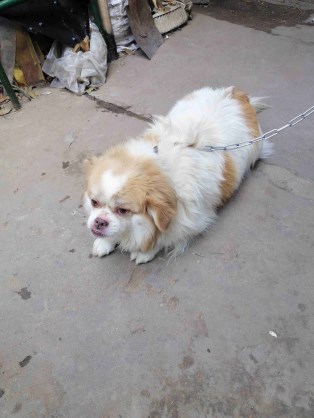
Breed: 480-n000125-Pekinese